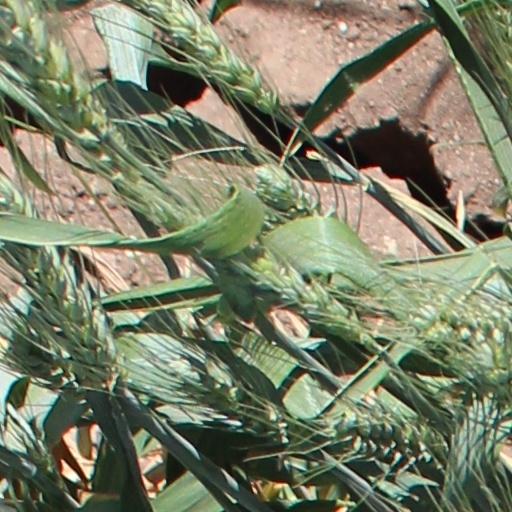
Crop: wheat